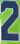
Number: 2